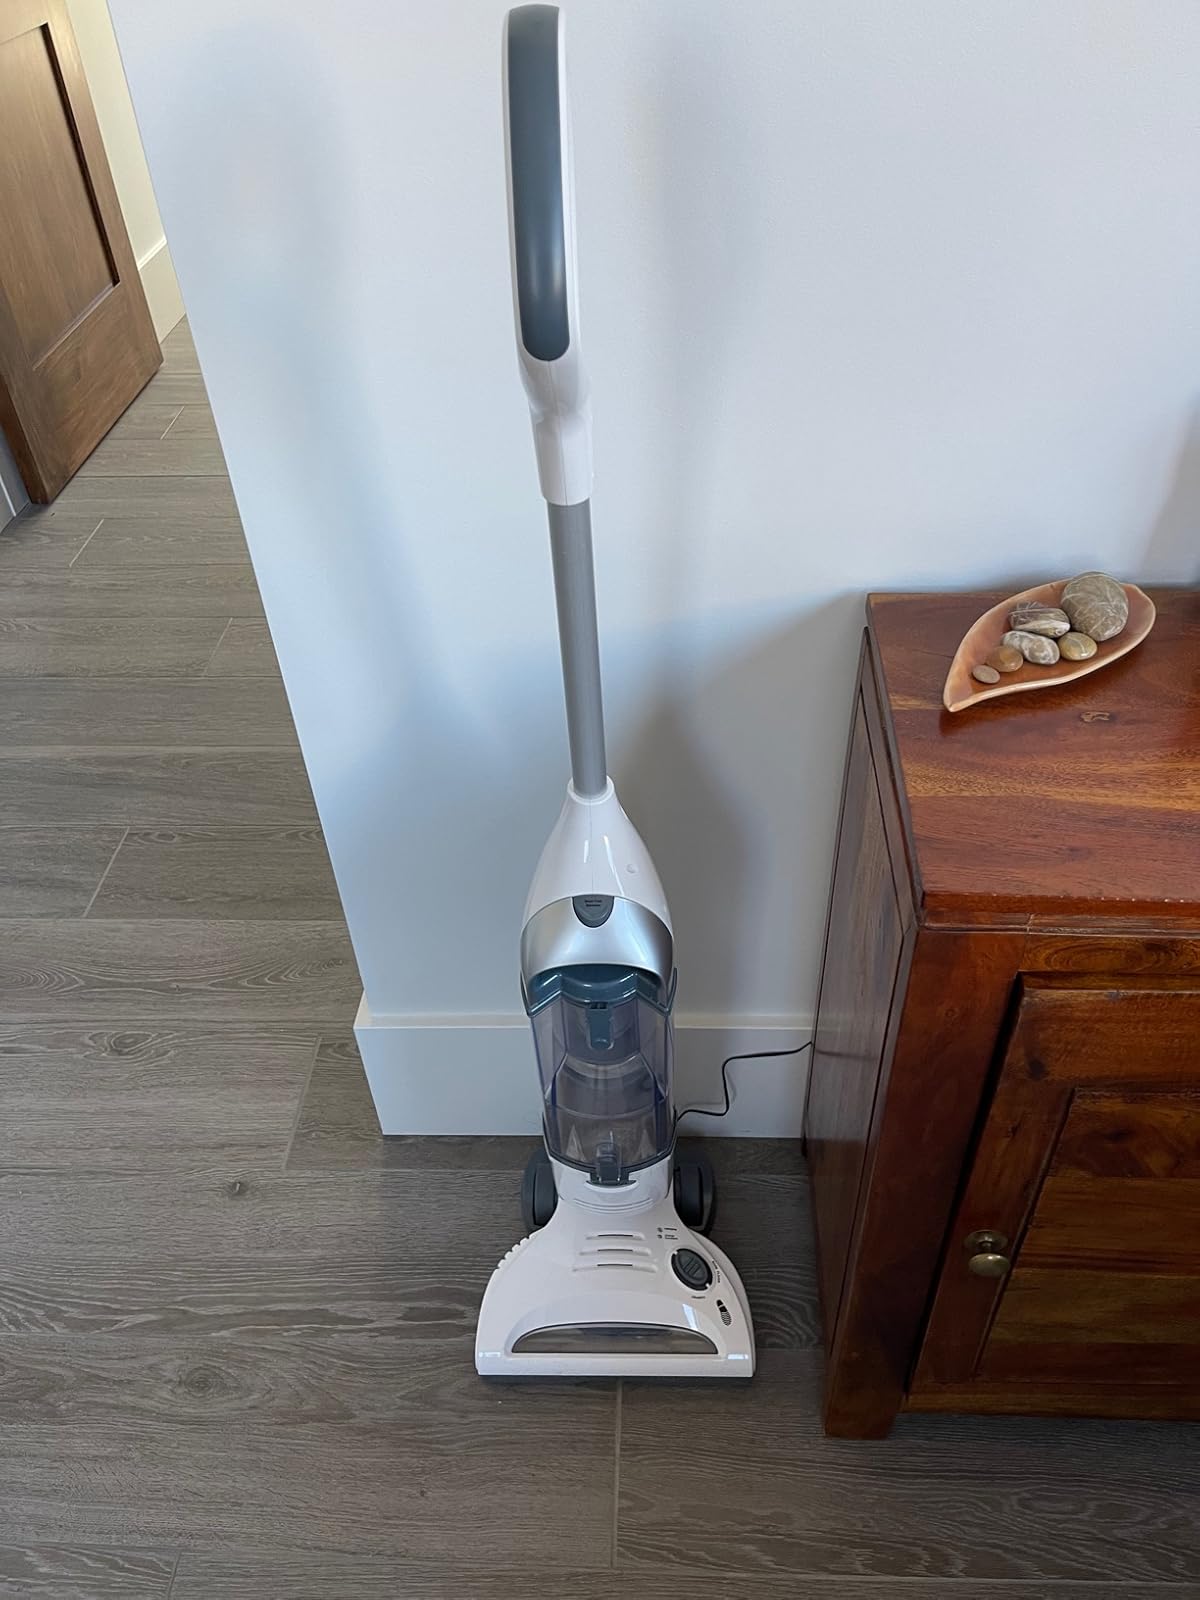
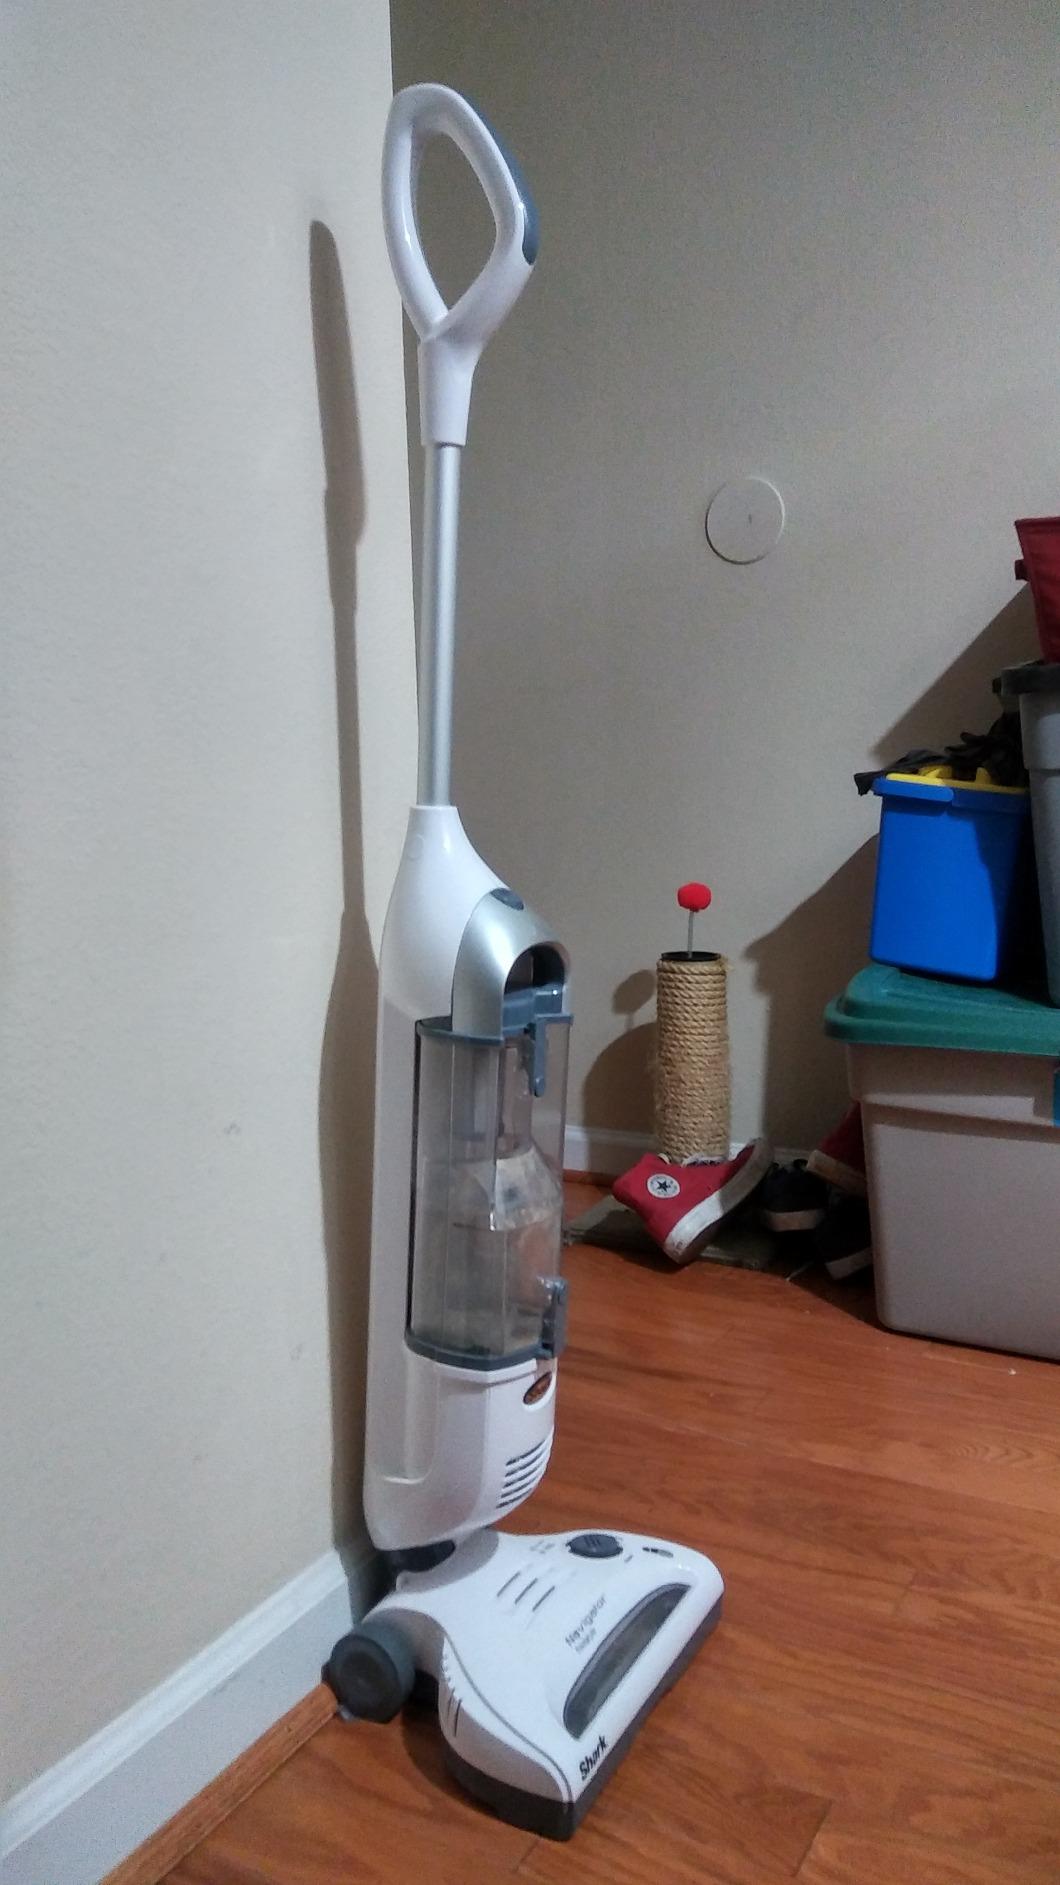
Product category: items_vacuum
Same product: yes